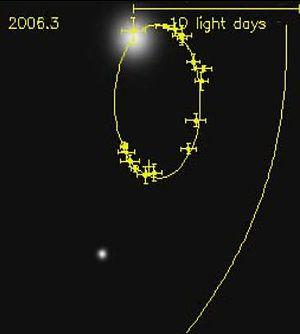
S2, aussi désignée S0-2, est une des étoiles les plus proches de la source radio Sagittarius A*, au centre de notre galaxie, la Voie lactée. Elle fait partie d'un amas d'étoiles en orbite autour du centre galactique.